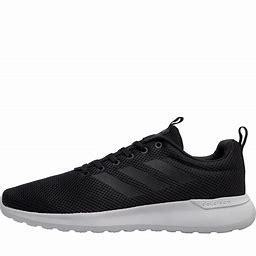
Brand: Adidas
Model: Lite Racer CLN